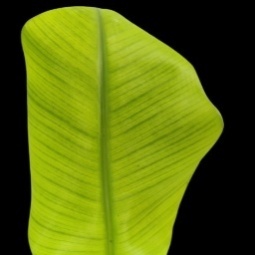
Label: Iron